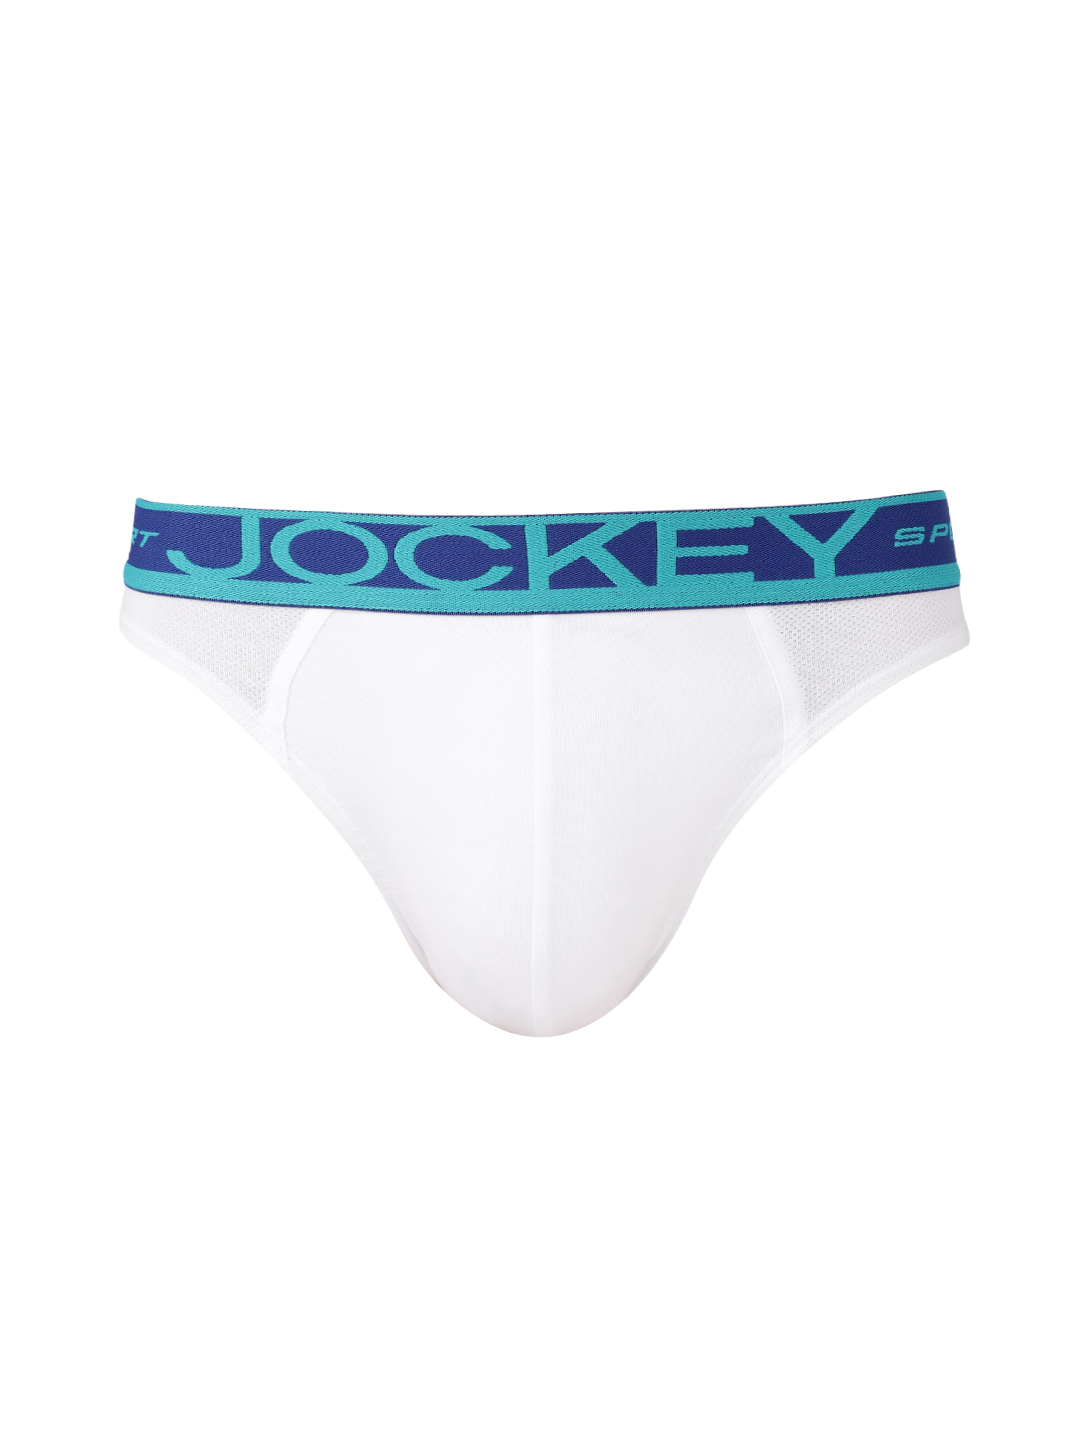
Jockey Sport Performance  Men White Sport Performance Stretch Briefs SP 02
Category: Apparel / Innerwear / Briefs
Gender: Men
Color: White
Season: Fall 2018
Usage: Casual